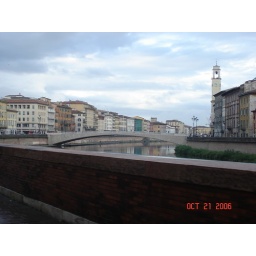
Pisa street scene. The only bridge in Pisa to survive WWII bombing.